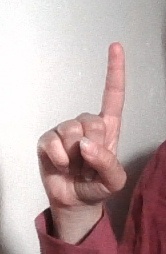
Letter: bb